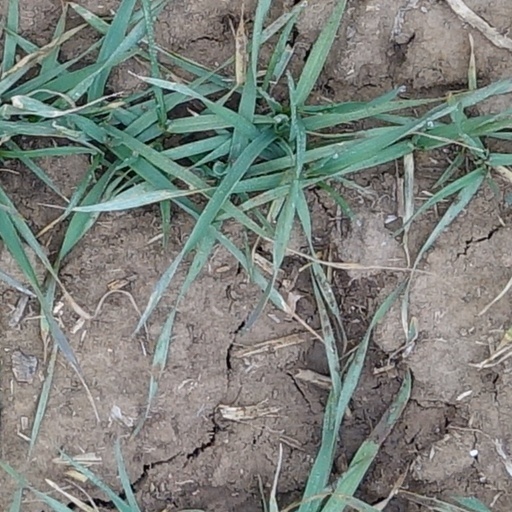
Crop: wheat